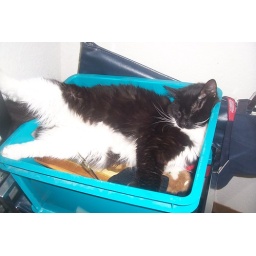
I found Henry sleeping in my box of stuff from work. I decided to take home my personal stuff from my desk yesterday.